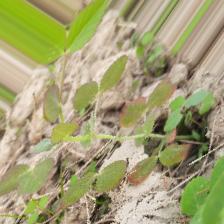
Label: Lentil Rust